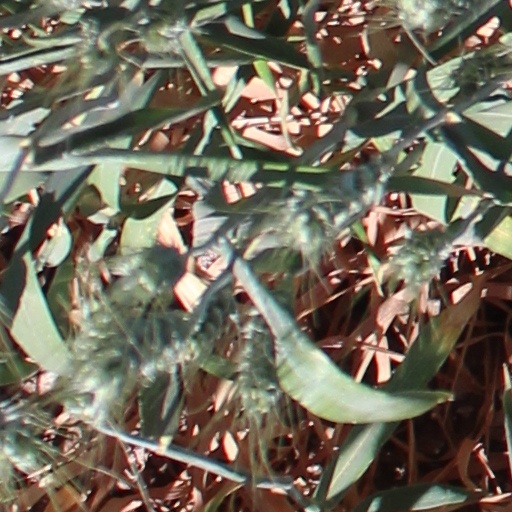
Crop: wheat